Italian ironclad Castelfidardo

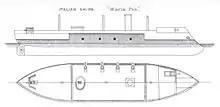
Plan and profile drawing of "Regina Maria Pia" in her 1888 configuration

"Castelfidardo" was long overall; she had a beam of and an average draft of . She displaced normally and up to at full load. The ship had an inverted bow with a pronounced ram below the waterline. She had a crew of 480–485 officers and men.